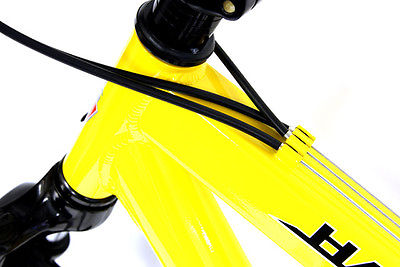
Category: bicycle